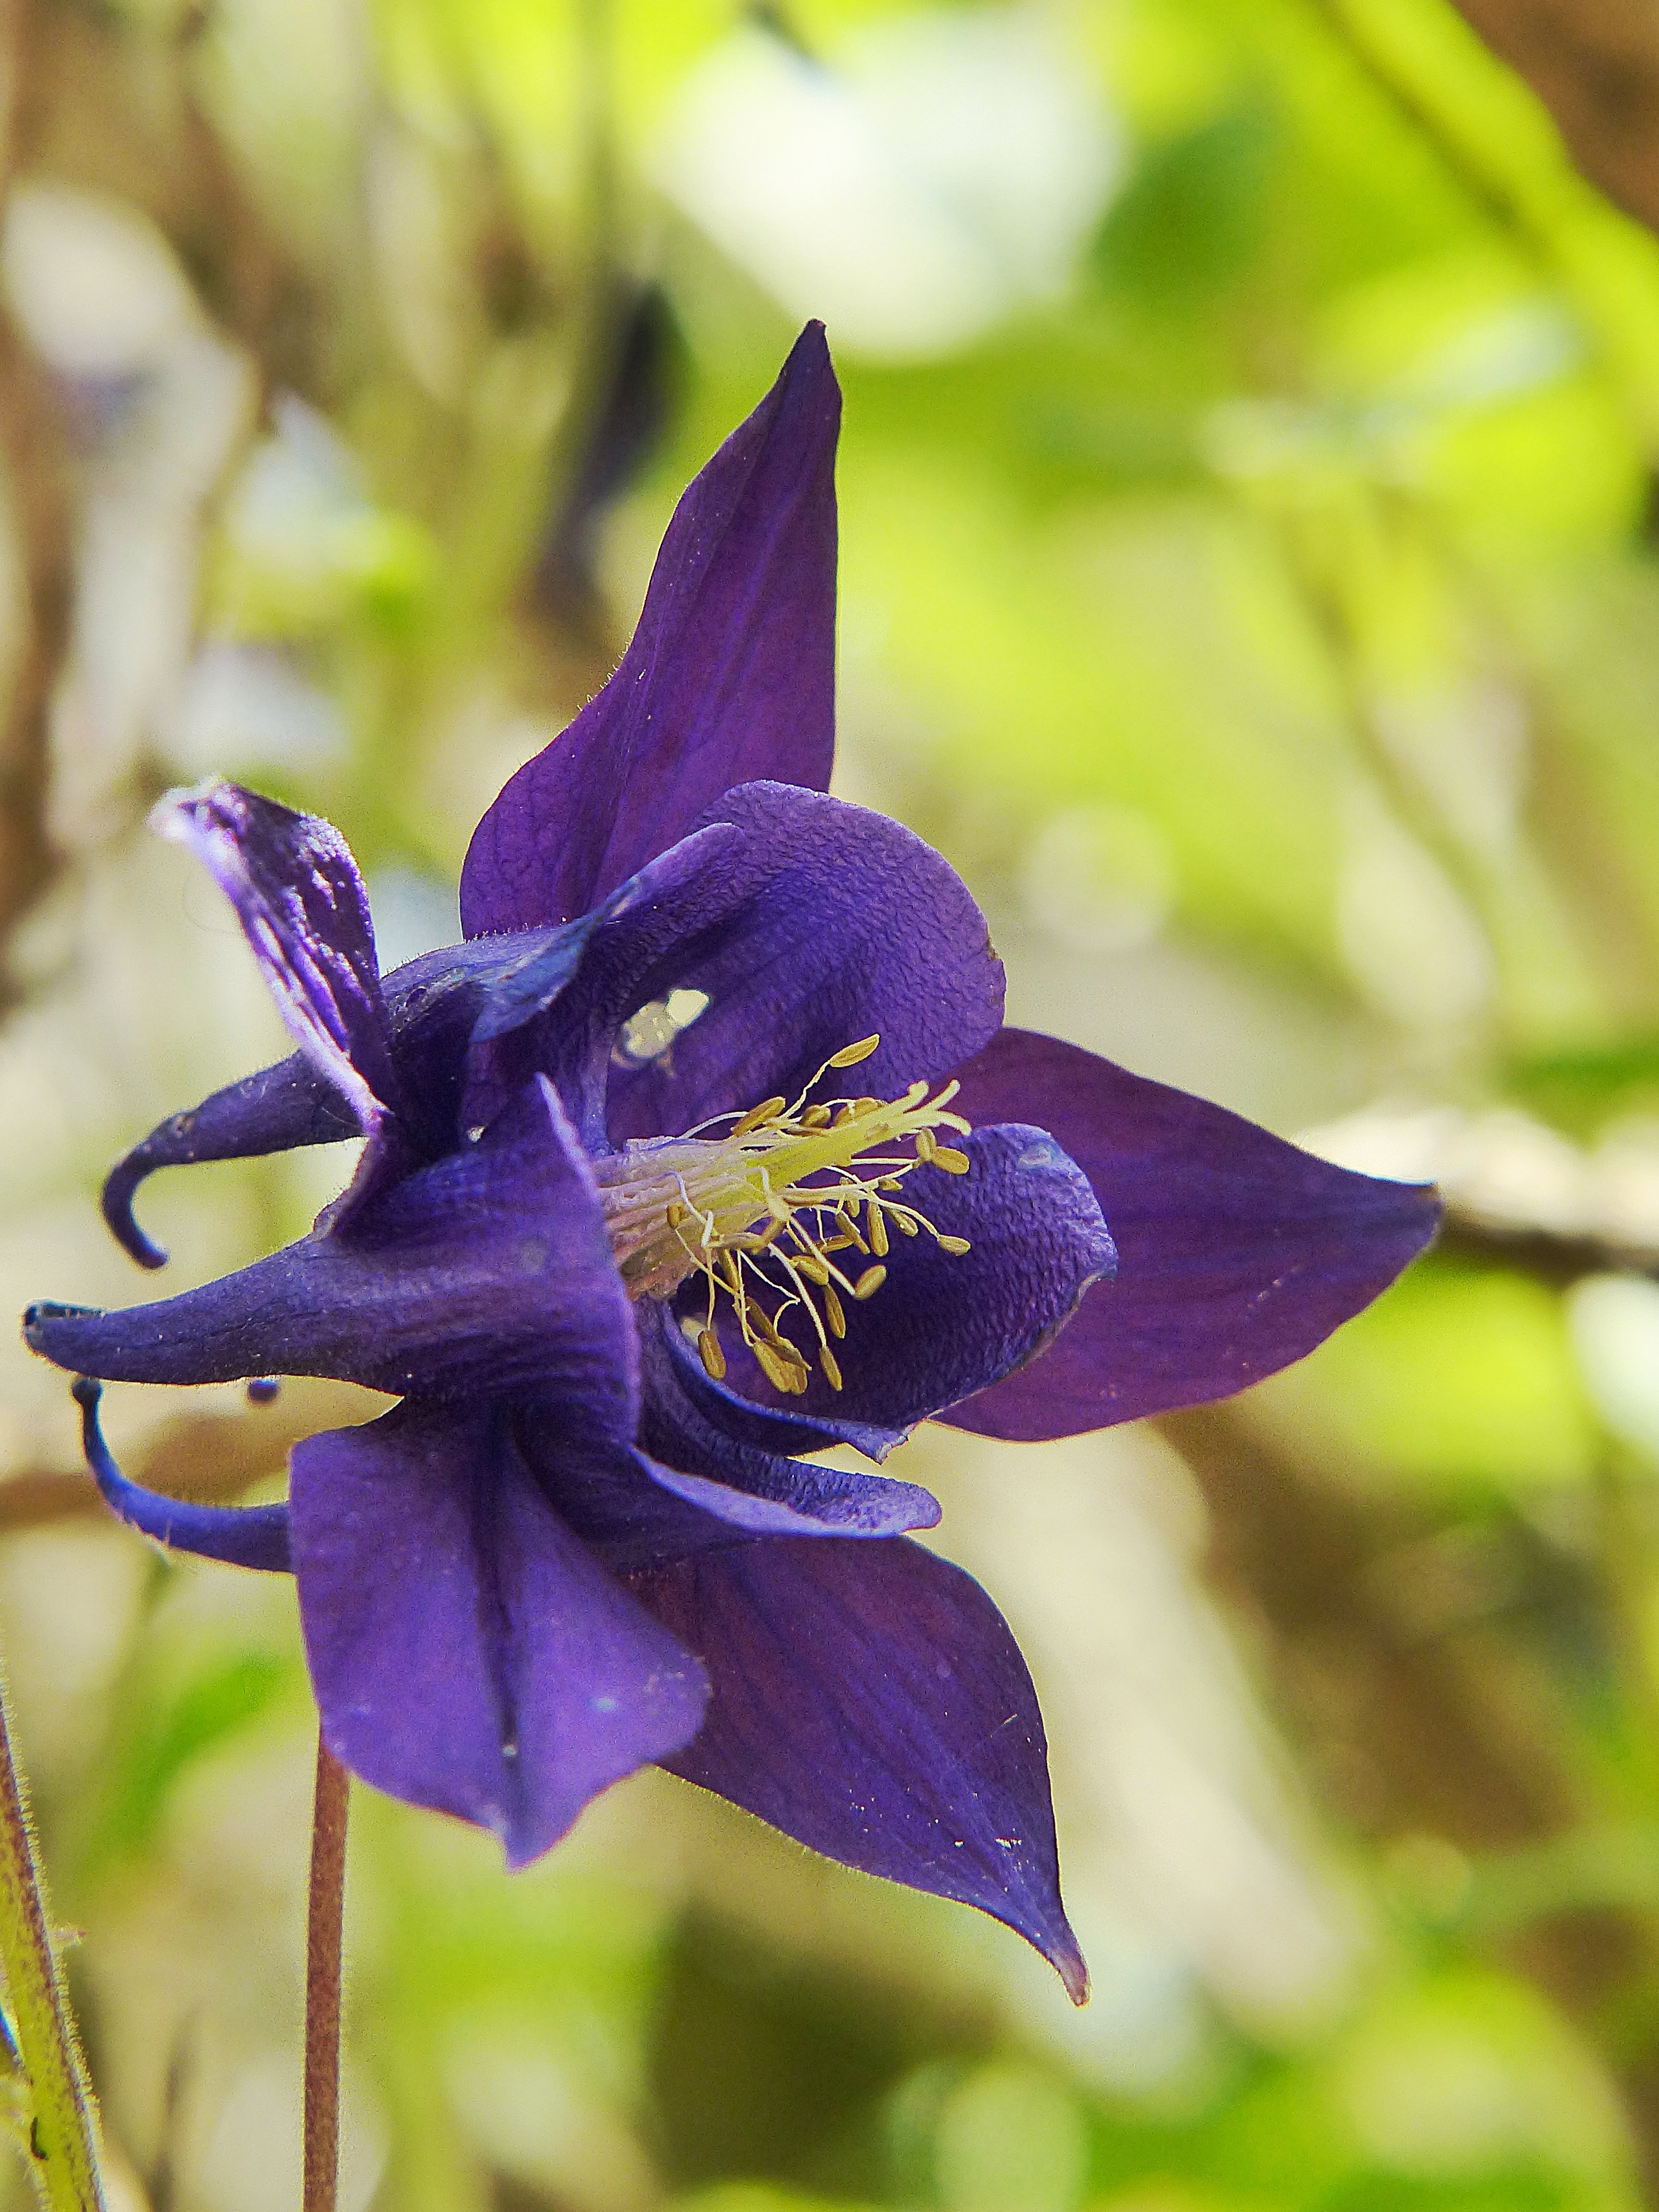
nature, blossom, plant, flower, bloom, macro, botany, flora, wildflower, violet, columbine, macro photography, flowering plant, dark purple, land plant, colorado blue columbine